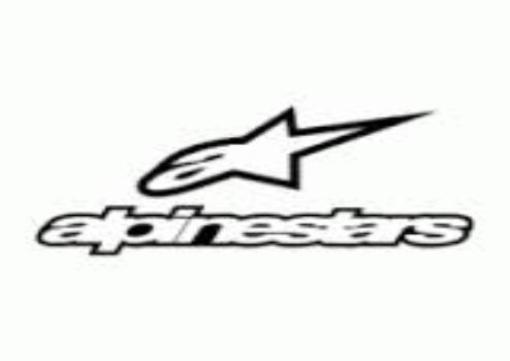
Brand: alpinestars-1
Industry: Clothes